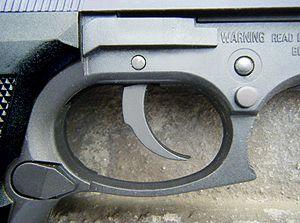
Ce lexique des armes à feu recense les termes et expressions techniques propres aux armes à feu. Il aborde également des notions historique ainsi que les évolutions liées aux progrès techniques.
Le pontet est, sur une arme à feu, la boucle de métal protégeant la queue de détente d'une pression accidentelle.